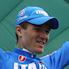
Age: 21